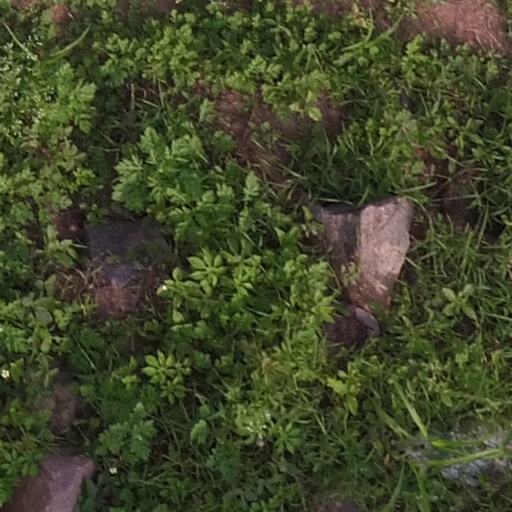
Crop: maize; corn